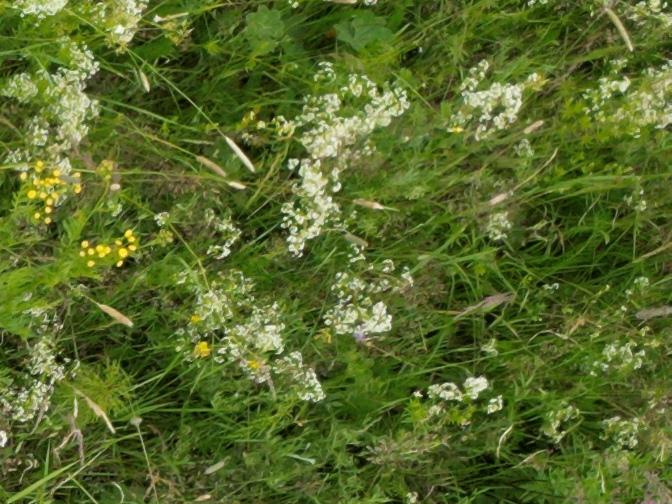
Flowers visible: yarrow flowers, yarrow flowers, yarrow flowers, yarrow flowers, yarrow flowers, yarrow flowers, yarrow flowers, yarrow flowers